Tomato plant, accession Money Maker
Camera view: horizontal (90 deg, fisheye); turntable rotation: 120 degrees
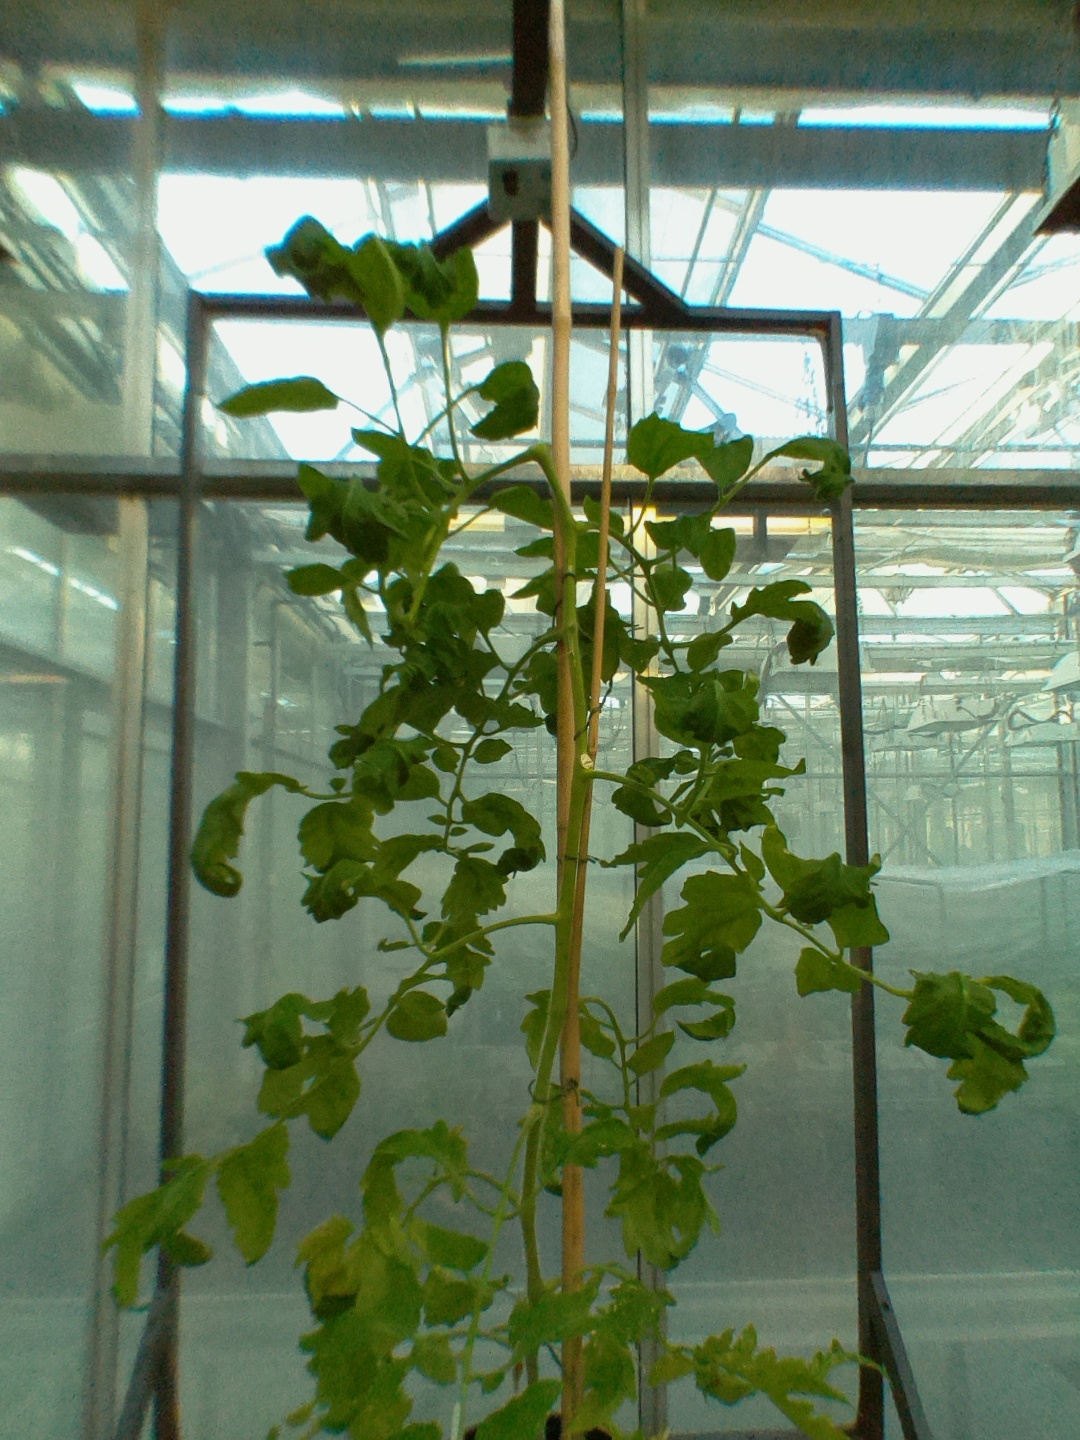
BBCH growth stage 29: 90%-100% Side shoots formed